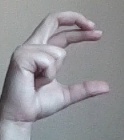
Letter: thal